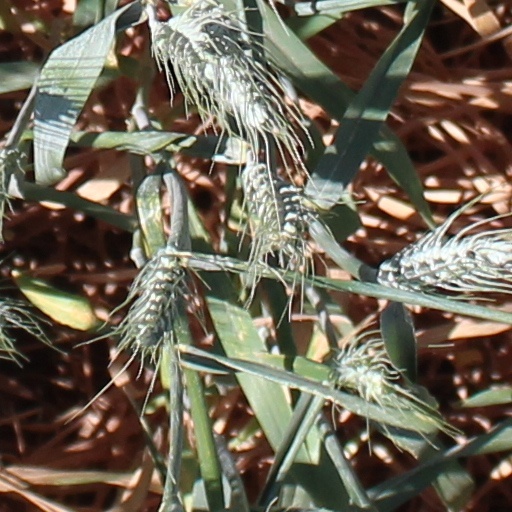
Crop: wheat